Louis Klopsch

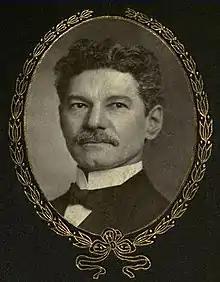
Louis Klopsch

Louis Klopsch (March 7, 1852 – March 6, 1910) was a German-American journalist, publisher, and fundraiser for charitable causes. He originated red letter editions of the Bible.